Tom Bigelow

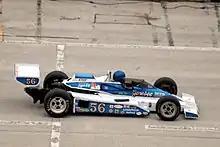
Bigelow's 1981 Indycar (or replica) in a vintage car race

He raced in USAC and CART in 17 seasons (1968–1983 and 1985), with 104 combined career starts, and started in the Indianapolis 500 every year during 1974 to 1982. He finished in the top ten 39 times, with his best finish in second position in 1978 at Texas World Speedway and Milwaukee.